Chionogentias diemensis

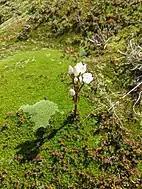
Tasmanian snow-gentian in cushion plant, Mount Field National Park, Tasmania, February 2020. Photo courtesy of Rachel Meadowcroft.

All Tasmanian gentians were included under Gentianella diemensis until 1995. (Adams 1995, 2020). They are now been transferred to the genus Chionogentias, which includes species outside of Australia and 14 within Australia. It has been noted that further collecting may warrant further taxonomic segregation.